Rock Gun Battery

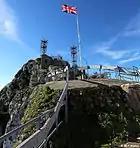
The flag on the battery in 2014

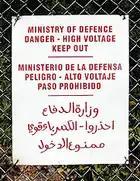
Ministry of Defence sign at Middle Hill, Gibraltar

The Rock Gun Battery and Middle Hill Battery were excluded areas for decades, where entry by the public without authorisation was a criminal offence. However, the Ministry of Defence (MOD) radio farm at Middle Hill was closed in the early twenty-first century, and Royal Air Force (RAF) personnel responsible for rigging were no longer based at RAF Gibraltar. The fences in the Middle Hill area still bear the Ministry of Defence signs that warn passersby to stay out of the site. After the Ministry of Defence vacated the aerial farm on Middle Hill in April 2005, much of the area was transferred to the Government of Gibraltar. However, the transition was not smooth. While most of the MOD equipment was removed, maintenance of the site stopped and the area was subject to vandalism. More than a year and a half passed before the government took an active role in management of the site. Middle Hill still features numerous concrete platforms, on which MOD radio masts were positioned before 2005. Middle Hill is now under the day-to-day supervision of the Gibraltar Ornithological and Natural History Society (GONHS). The organisation is responsible for maintenance of the trails in the area. However, the summit of the Rock, the site of Rock Gun Battery, continues to be under Ministry of Defence authority. It is one of the postings available for the Royal Air Force Aerial Erector School (AES).